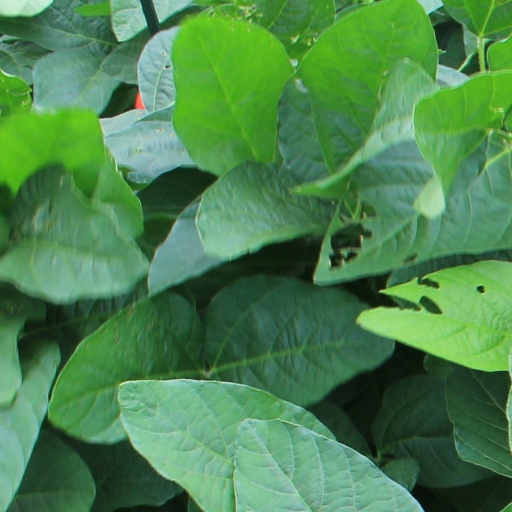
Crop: soybean